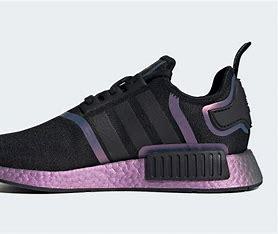
Brand: Adidas
Model: NMD_R1